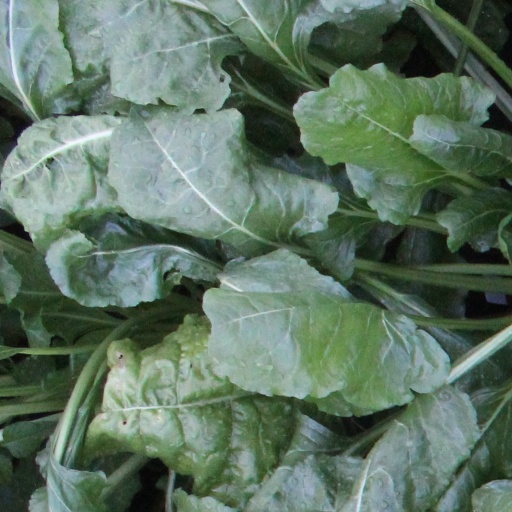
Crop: sugar beet